Portsmouth Square pedestrian bridge

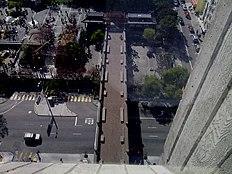

From 1959 until 1963, Portsmouth Square was redesigned as a public park for the Chinatown community. Meanwhile, the Hilton San Francisco Financial District was built across the street (initially as a Holiday Inn but was later purchase by Hilton Hotels & Resorts). A bridge connecting the two was included in some of the hotel's initial designs. The city gave approval to build the bridge in 1970. Construction on the bridge began that same year, and it was opened in 1971. The bridge was created as a privately owned public space. The air rights for the bridge are owned by Justice Investors, one of the companies that owns the Hilton Hotel property. While the bridge is private property, its permit is "revocable at the will of the Board of Supervisors."